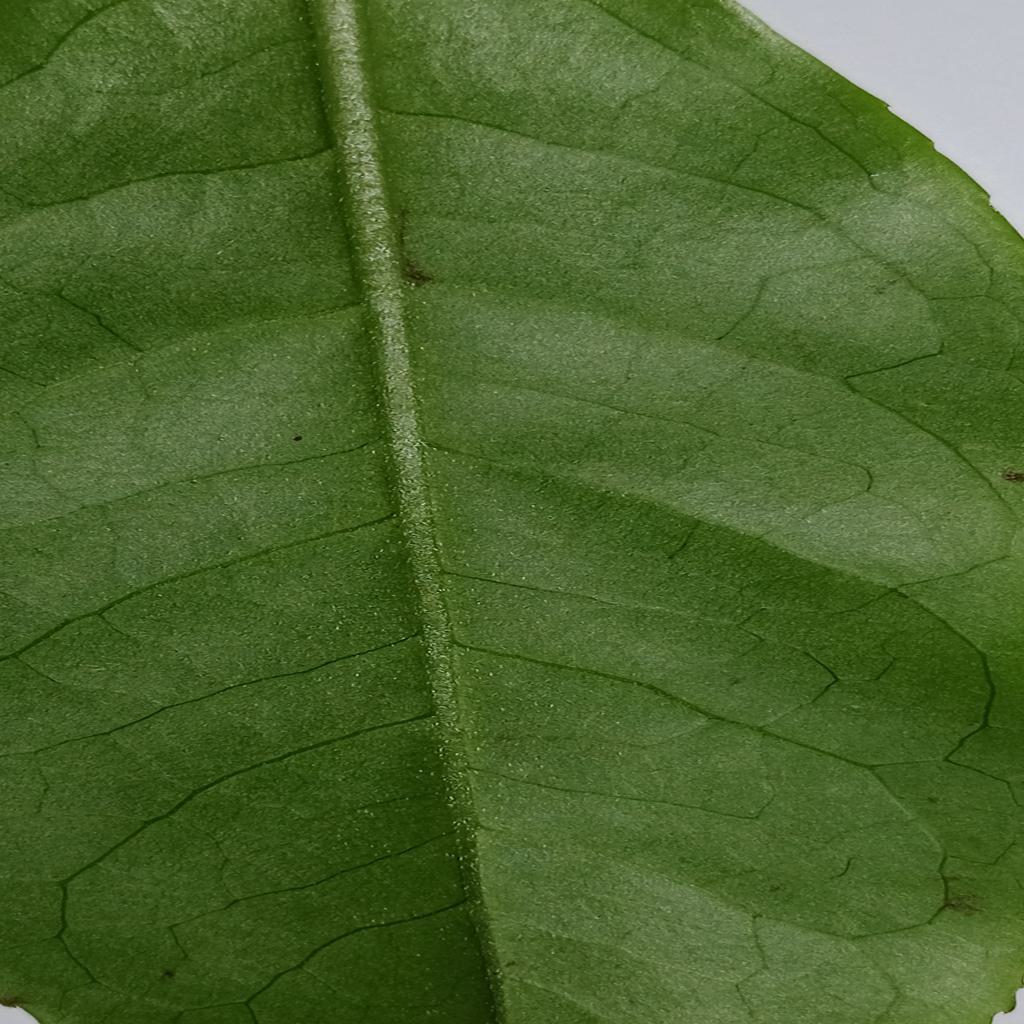
Label: Healthy